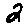
Label: 2